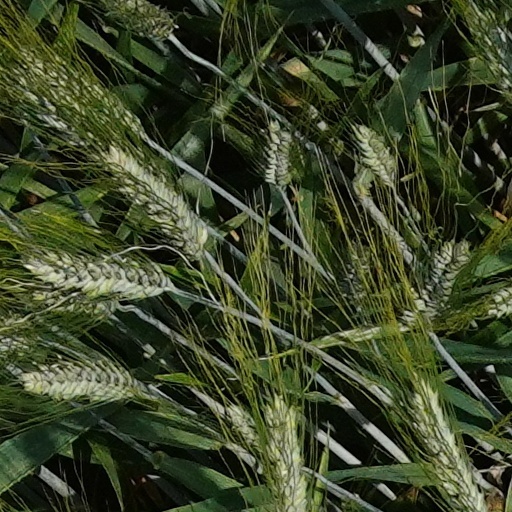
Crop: wheat